Stolpersteine in Mikulov, Slavkov u Brna and Znojmo

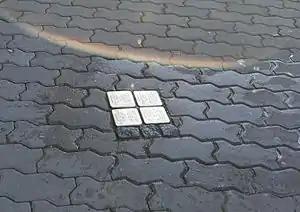
The four Stolpersteine of Znojmo, dedicated to Georg Alexander and Irene Weinberger

The Stolpersteine in Mikulov, Slavkov u Brna and Znojmo lists the Stolpersteine in three towns of the South Moravian Region. Stolpersteine is the German name for stumbling blocks collocated all over Europe by German artist Gunter Demnig. They remember the fate of the Nazi victims being murdered, deported, exiled or driven to suicide.